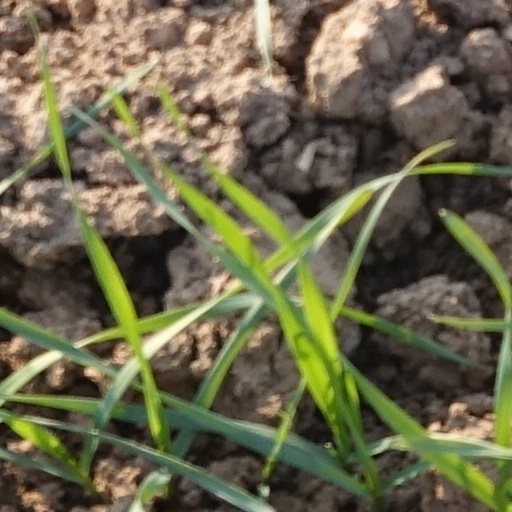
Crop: wheat